Plague of Ashdod (Poussin)

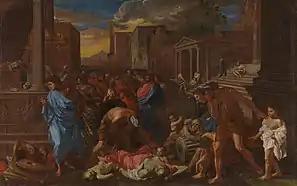
"The Plague at Ashdod" by Angelo Caroselli

Paintings depicting the plague are rare because, during the seventeenth century, a common belief was that viewing something such as a plague in art would have detrimental physical repercussions. It was believed that one would manifest what they were viewing and would literally come down with an epidemic such as the plague itself. So strong were these widely accepted beliefs, that this caused images of disease to be very unpopular. Poussin's depictions of the people gesturing to cover their noses show his belief at the time that the breath of plague victims could have been contagious, or possibly the fact that the stench coming from the dying and diseased people was so bad that others had to cover their noses in order to avoid the stench.